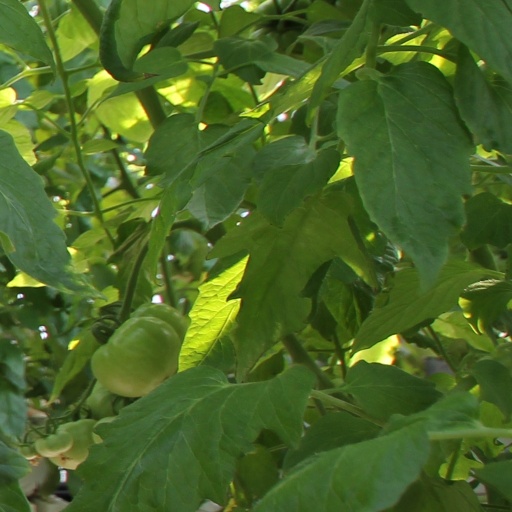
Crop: tomato